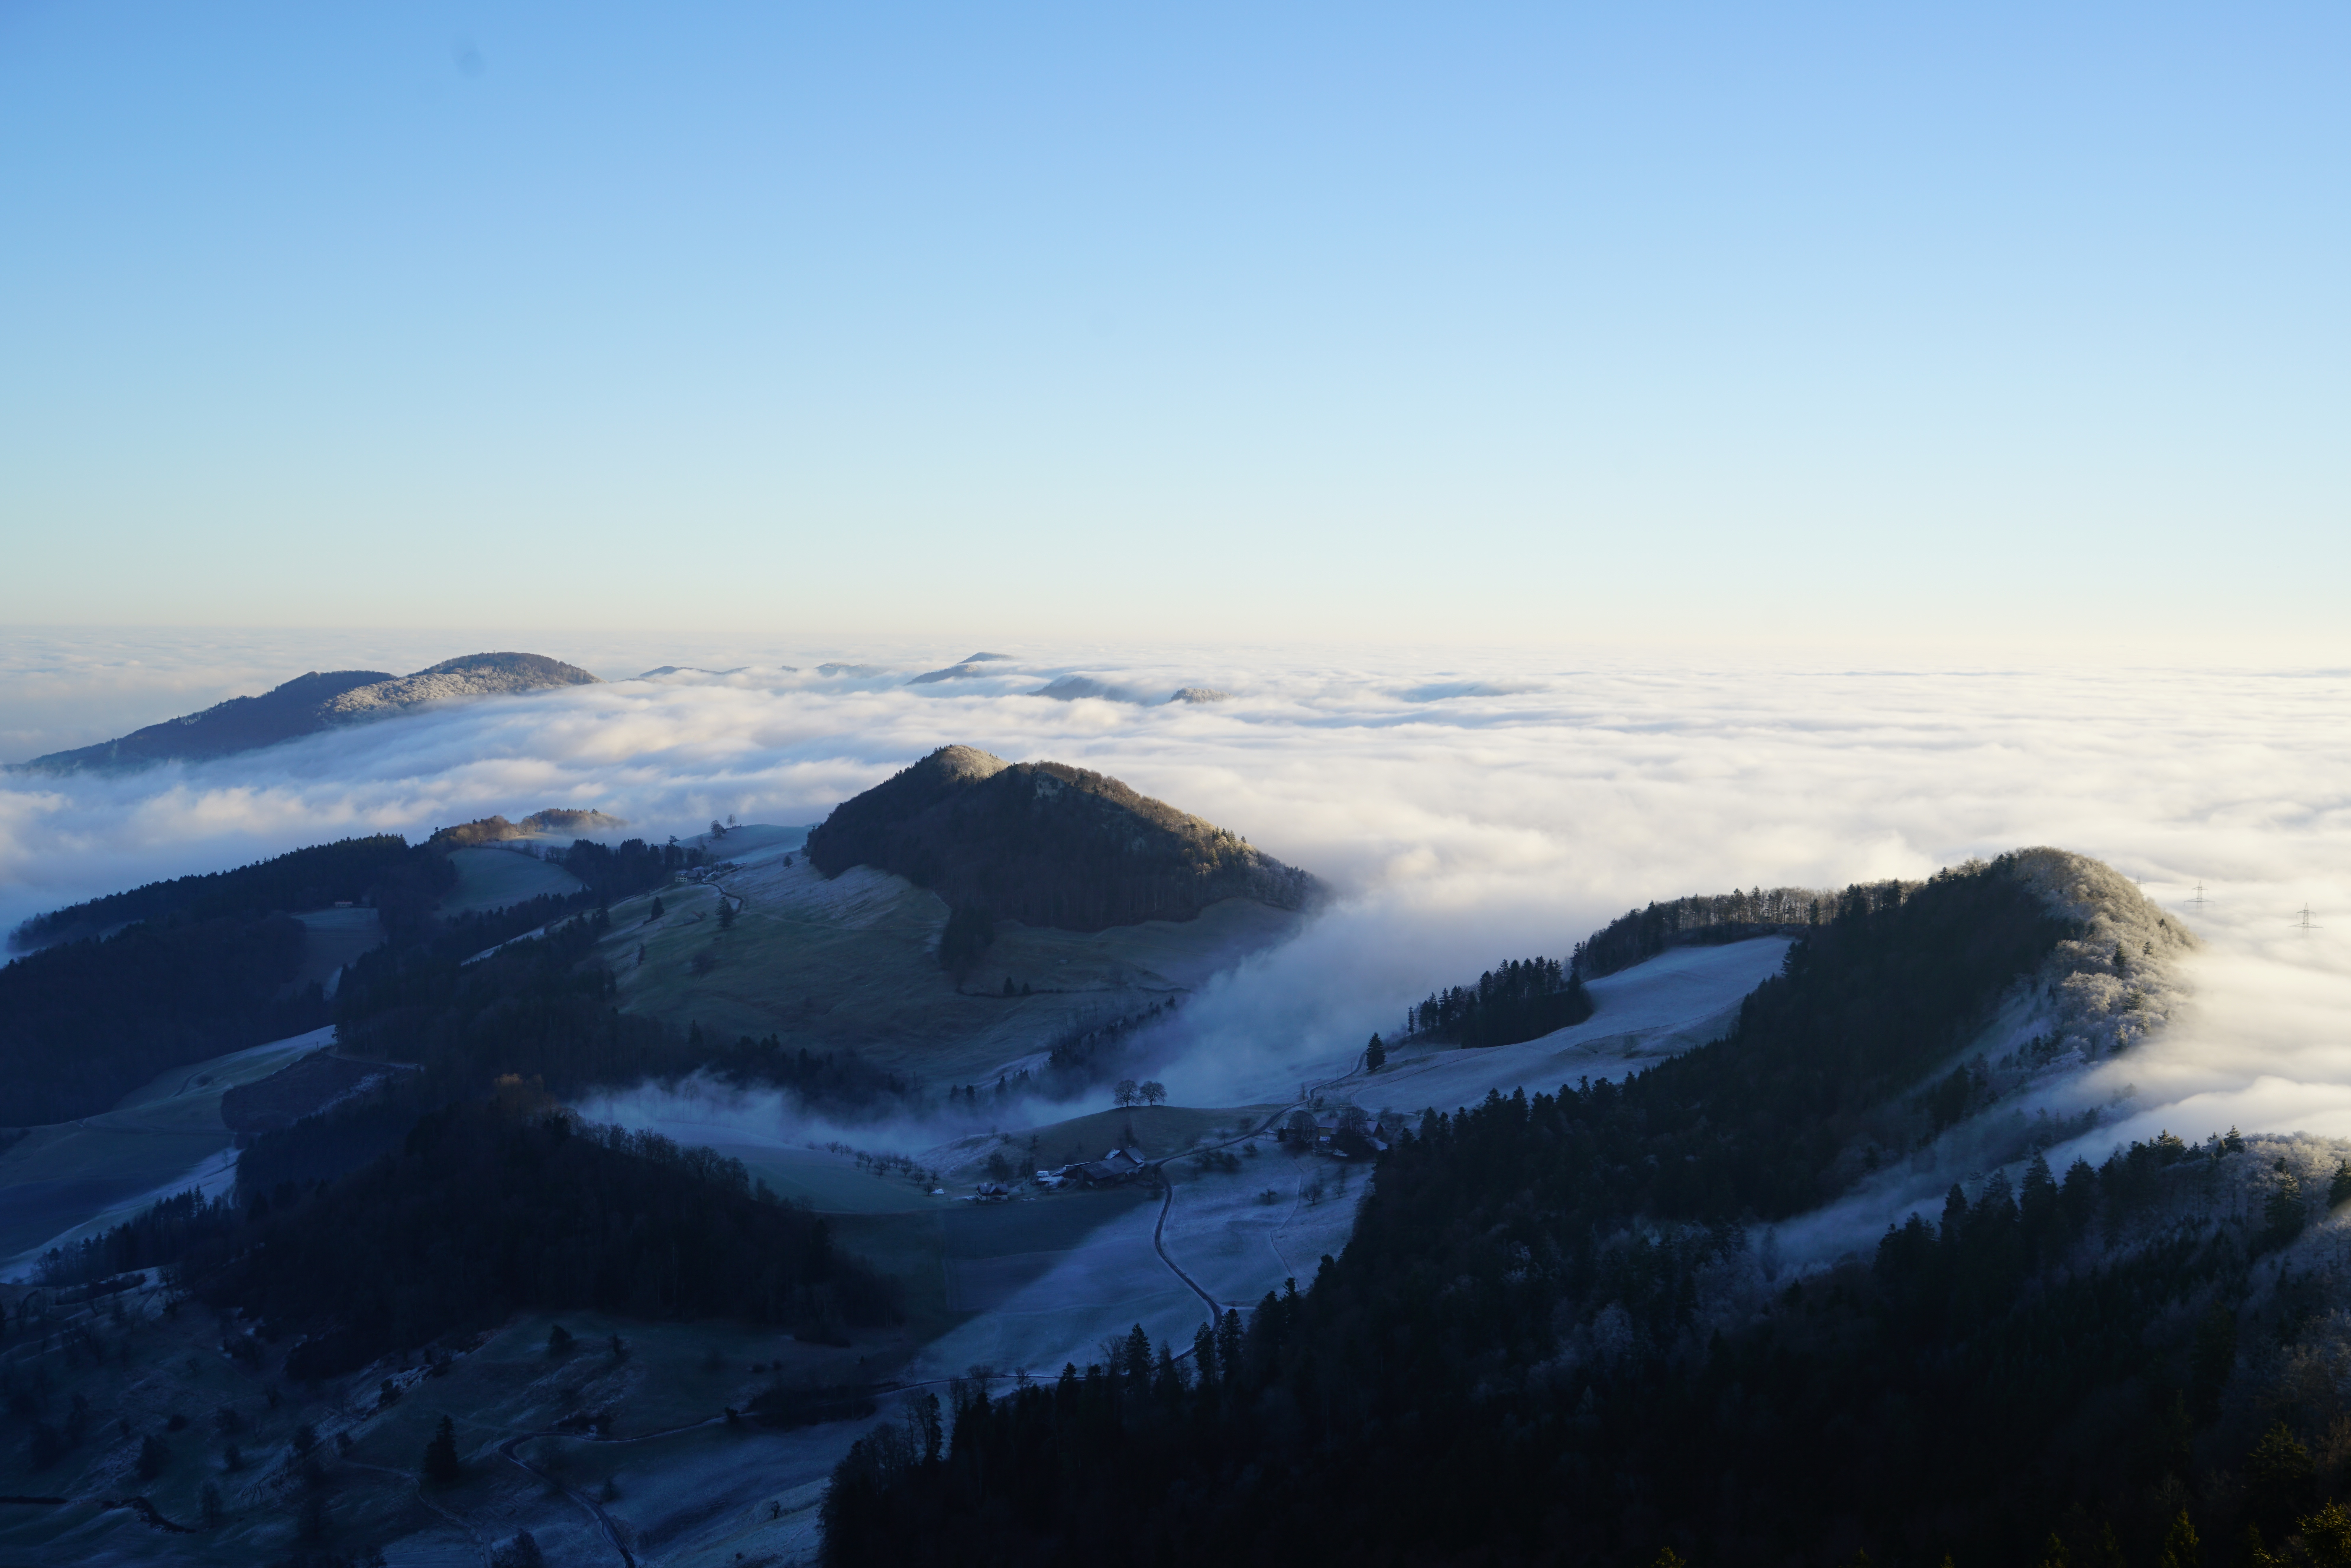
landscape, tree, horizon, mountain, snow, winter, cloud, sky, fog, sunrise, mist, morning, hill, dawn, atmosphere, mountain range, highland, terrain, ridge, summit, massif, alps, escarpment, fell, jura, distant view, foresight, hill station, meteorological phenomenon, sea of fog, mountainous landforms, glacial landform, swiss jura, ar te, nebellandschaft, eastern jura, wave of fog, belchenflue, challh chi, boelchen, boelchenflue, swiss belchen, kallhof, ifleterberg, wisenberg, mount scenery